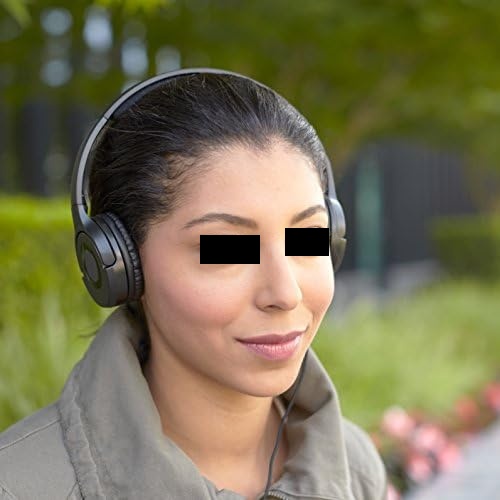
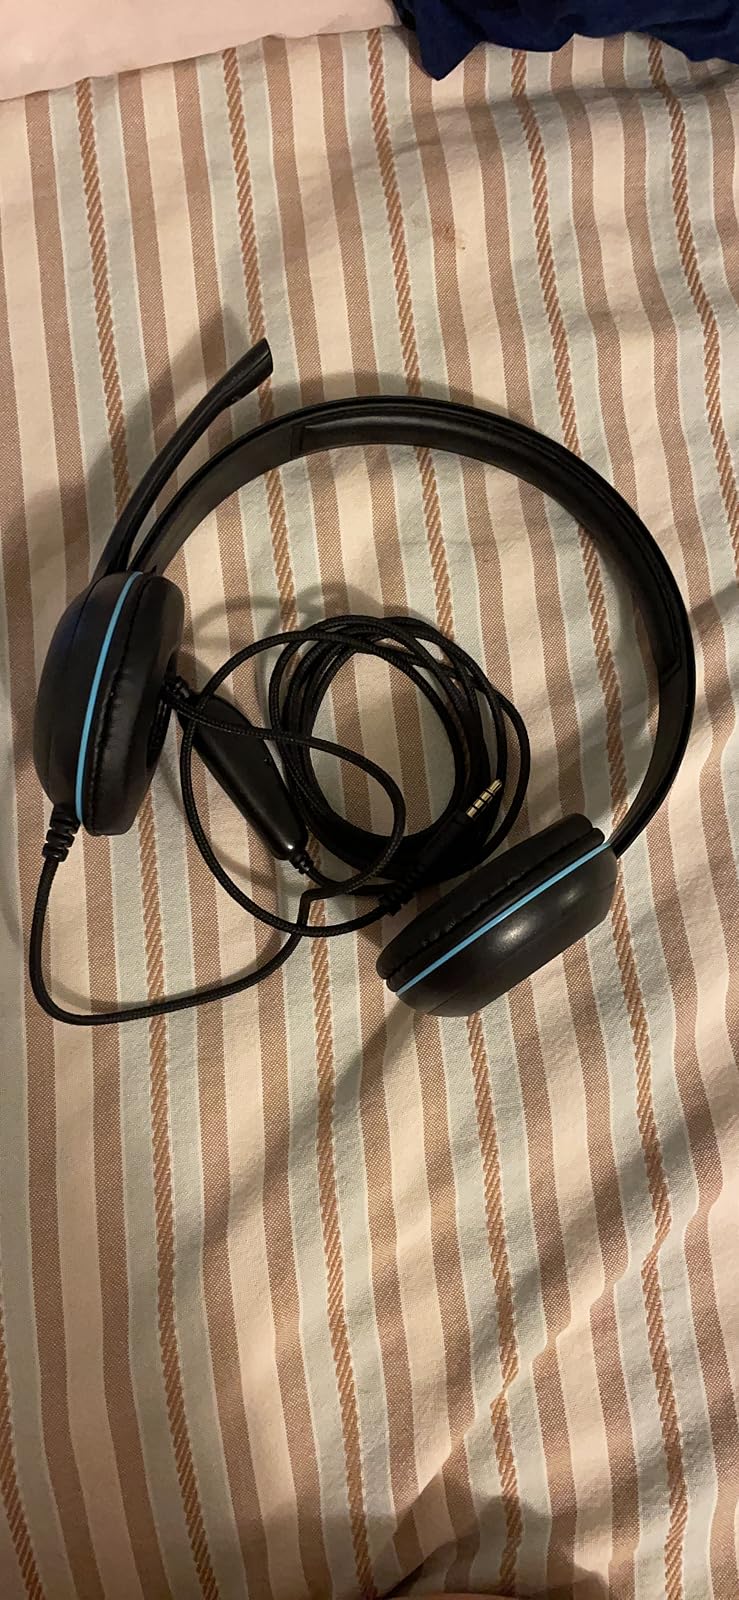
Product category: headphones
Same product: no